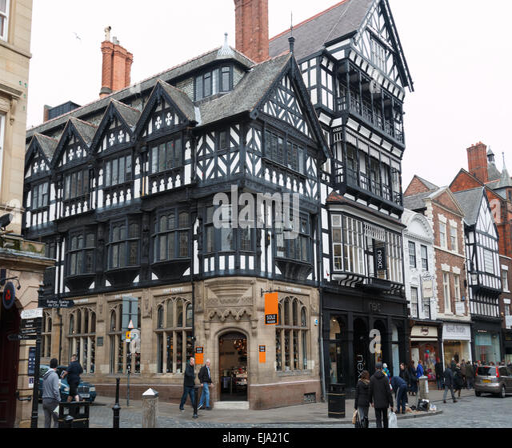
historic shops on the corner .